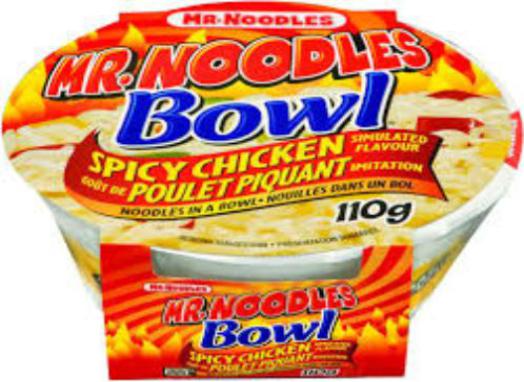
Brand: mr. noodles
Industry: Food